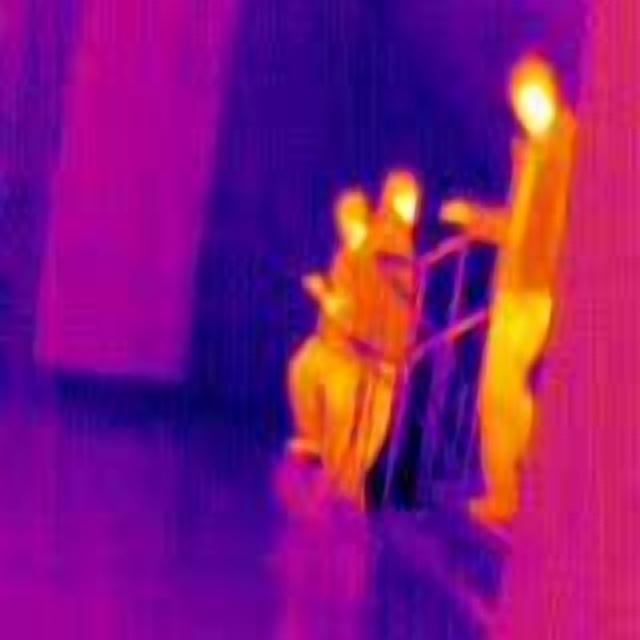
Detected objects:
label: person
label: person
label: person